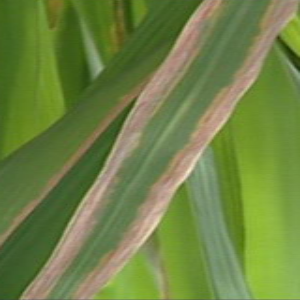
Nhãn: Bệnh Bạc lá (Bacterial leaf blight)